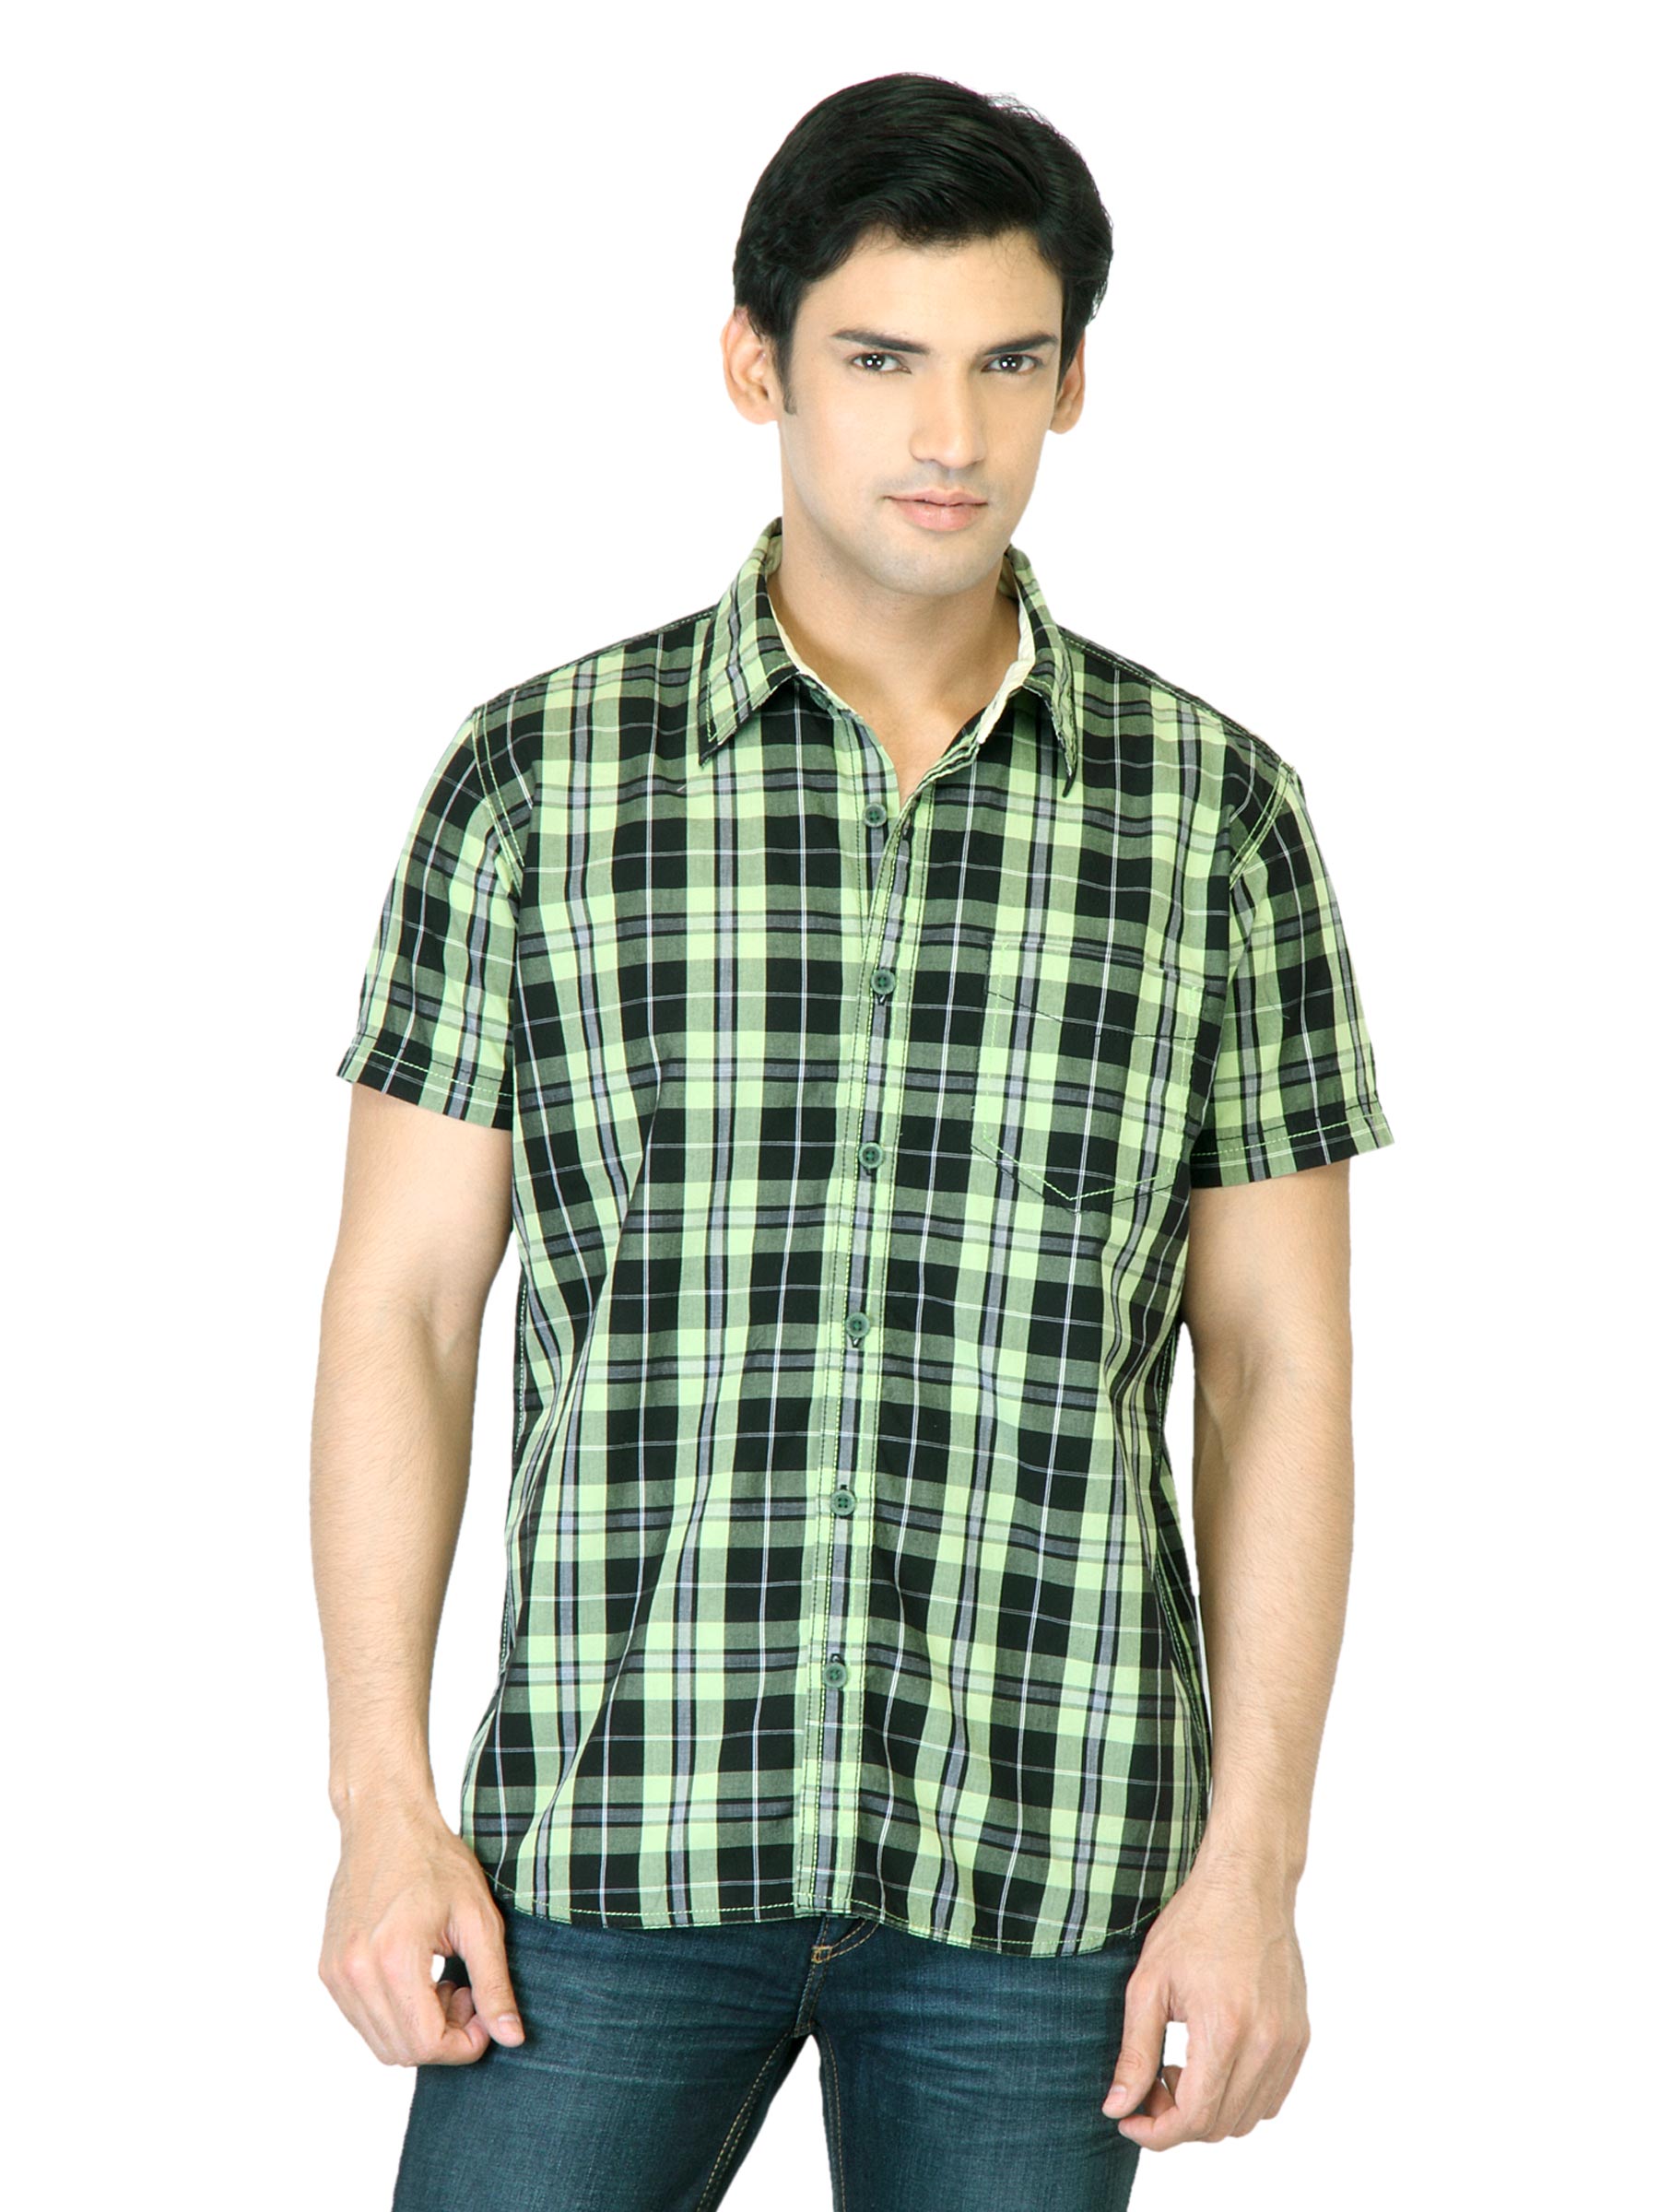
Highlander Men Green Check Shirt
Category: Apparel / Topwear / Shirts
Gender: Men
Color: Green
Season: Fall 2011
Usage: Casual